Fergus, Ontario

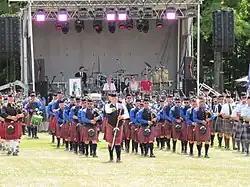
Pipe bands marching at the Fergus Scottish Festival and Highland Games, 2018

Fergus is also home to the Fergus Highland Rugby Football Club. The club plays in the Ontario Rugby Union, and has two Men's teams, two Women's teams and a strong and growing junior program. Fergus Curling Club, Ontario's oldest continuously running Curling Club, was founded in 1834 by settlers from Scotland. Adam Fergusson was the first president. Matches were held outdoors until 1879 when an indoor rink was opened.